Paul Robin

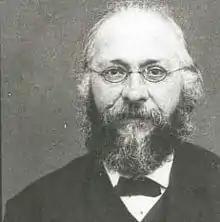
Paul Robin

Paul Robin (3 April 1837 in Toulon, France - 31 August 1912 in Paris) was a French anarchist pedagogue, known in particular for having developed integral education at the orphanage in Cempuis. He was the most significant figure of the French Neo-Malthusianism movement.